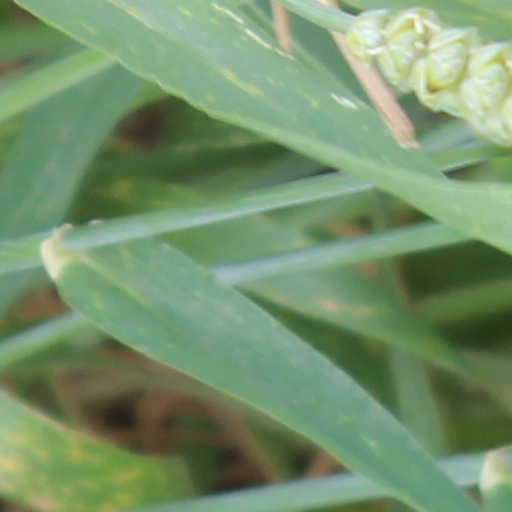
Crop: wheat